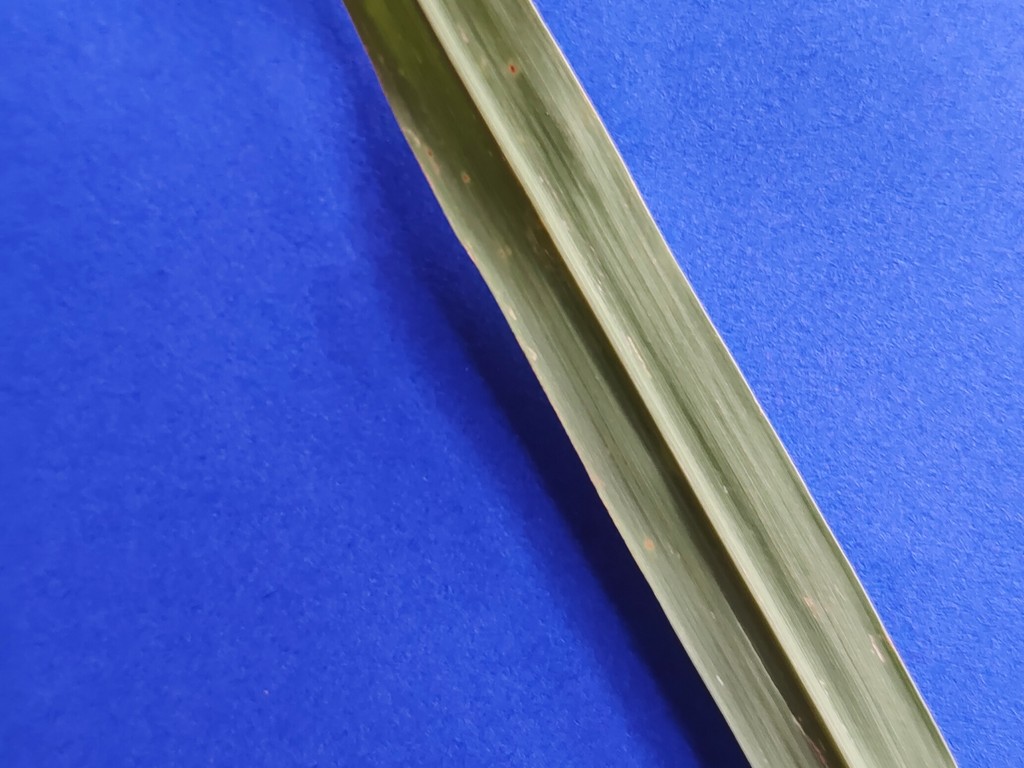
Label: Unhealthy